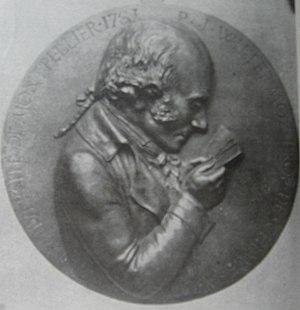
Pierre-Jacques Willermoz, né le 28 août 1735 à Lyon et mort le 26 juin 1799, est un médecin et chimiste français.